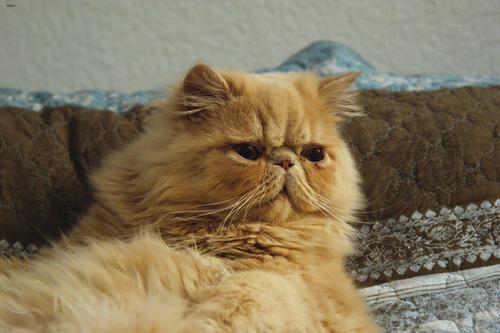
Breed: Persian